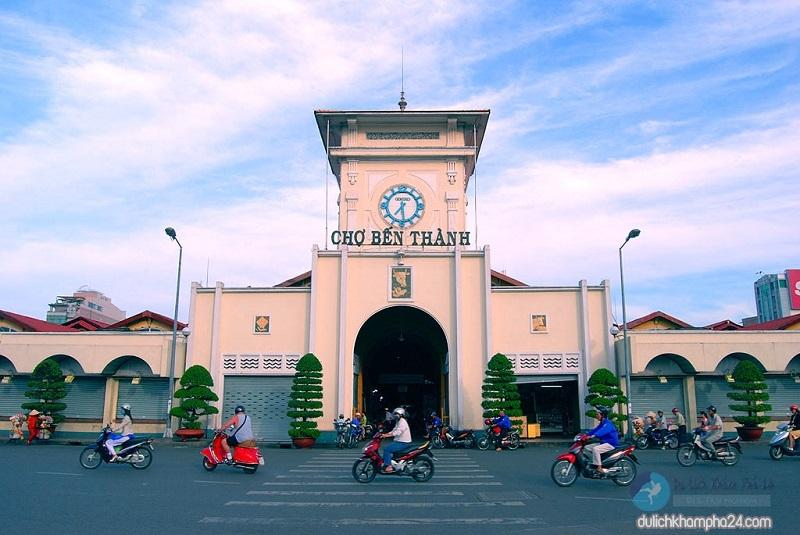
có nhiều chiếc xe máy đang tham gia giao thông phía trước cổng chợ bến thành